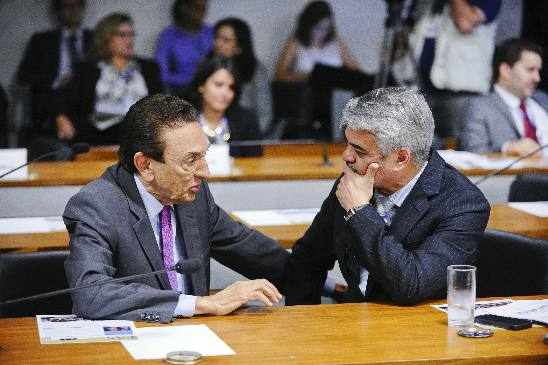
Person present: Yes